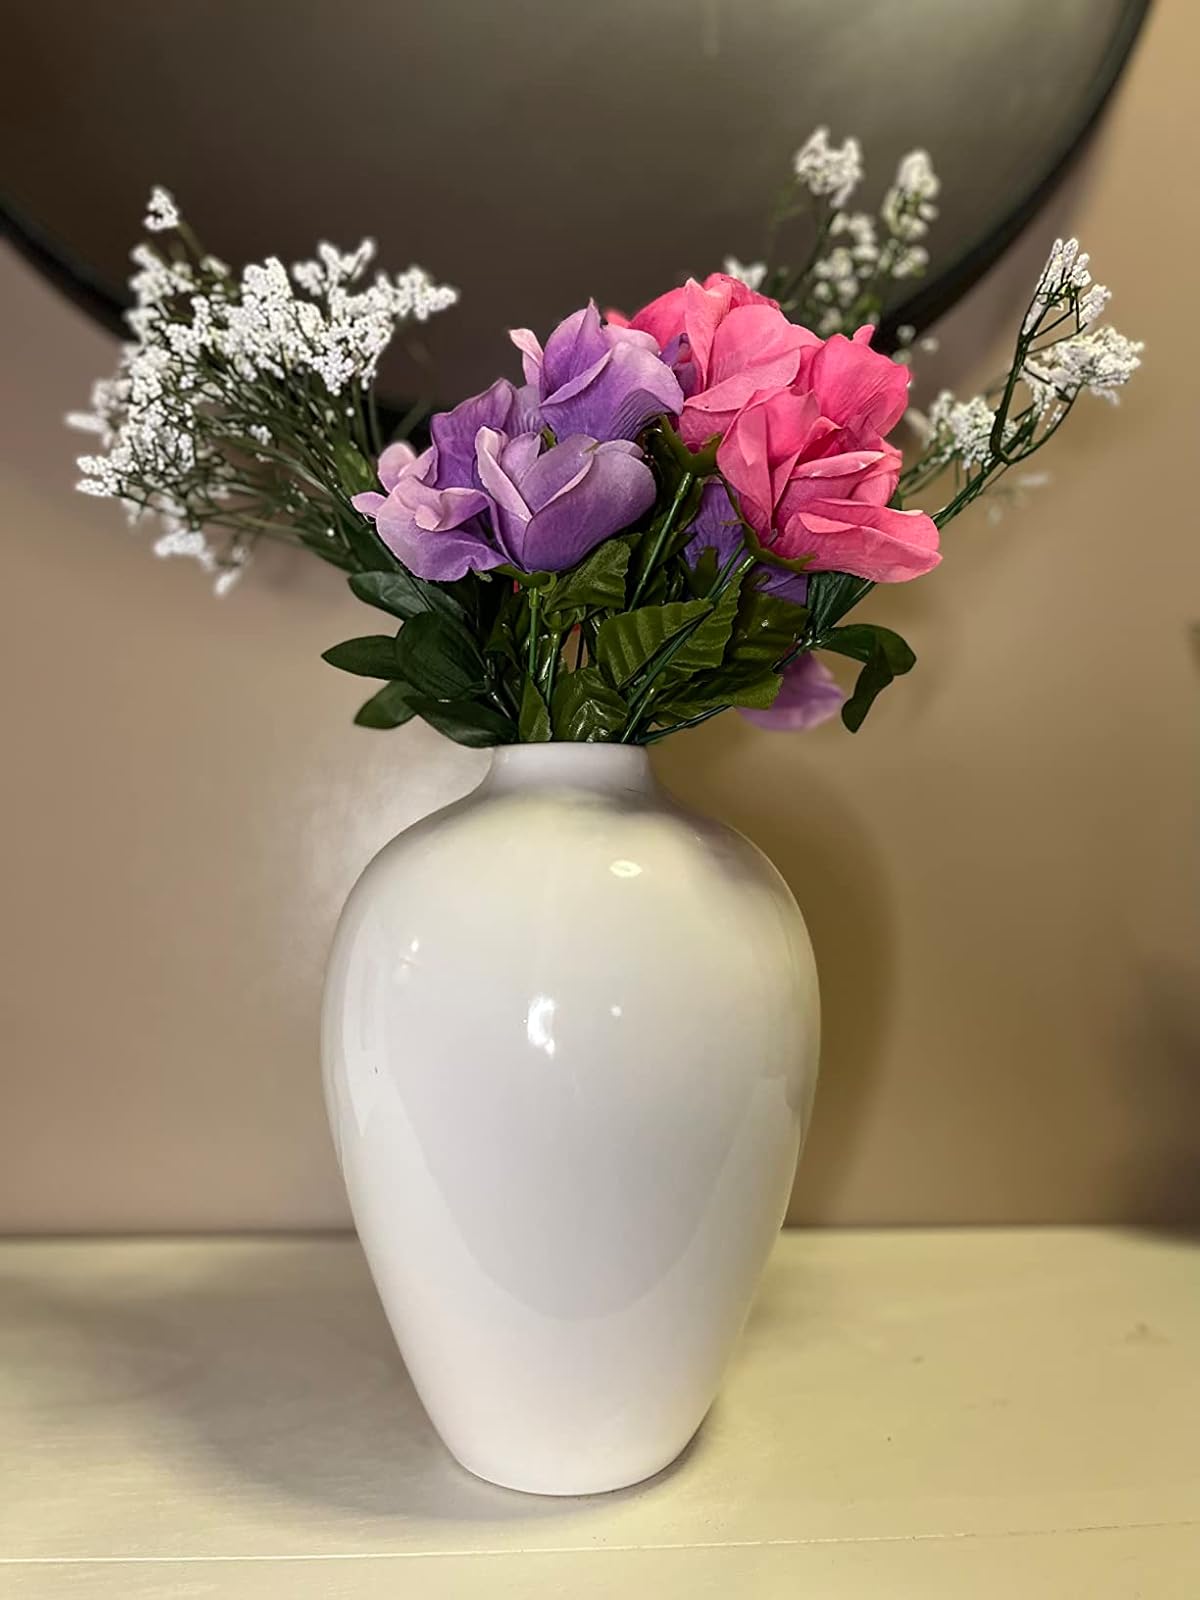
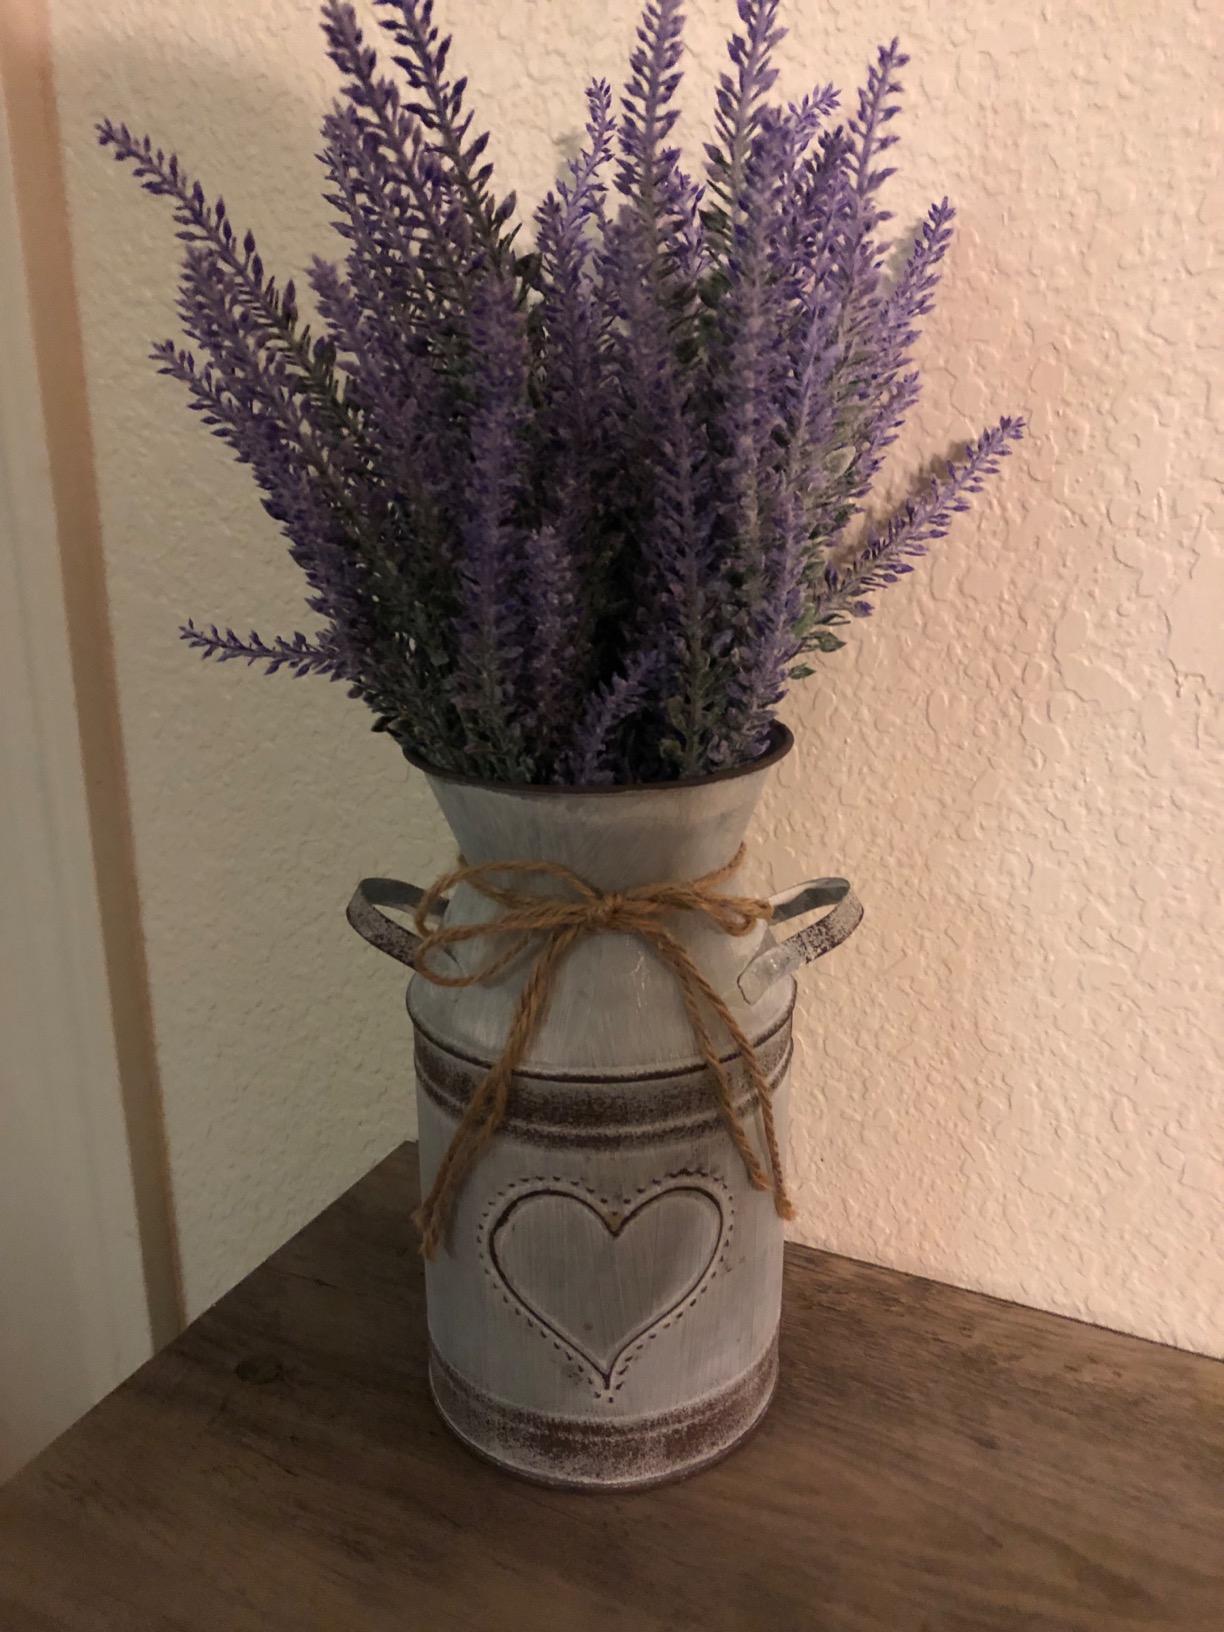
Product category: vase
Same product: no